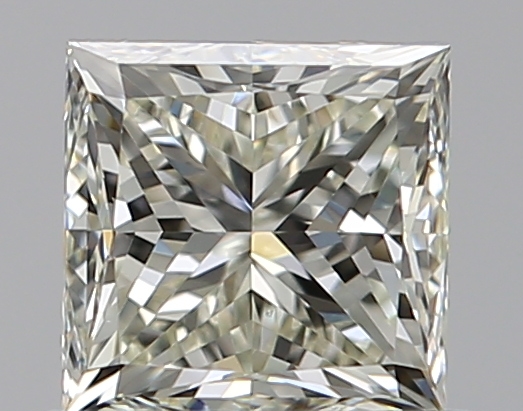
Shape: princess
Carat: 0.72
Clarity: VS1
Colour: L
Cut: GD
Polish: EX
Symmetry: VG
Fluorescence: N
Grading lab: GIA
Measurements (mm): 4.65 x 4.6 x 3.62